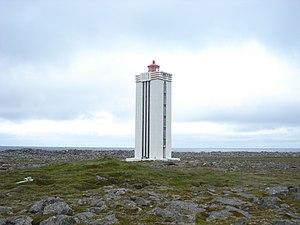
Le phare de Hraunhafnartangi est un phare situé dans la région de Norðurland eystra.